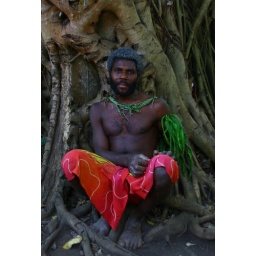
Man sitting under a banyan tree